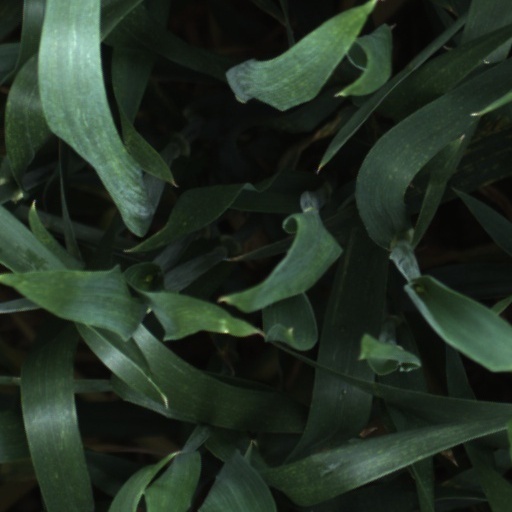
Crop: wheat